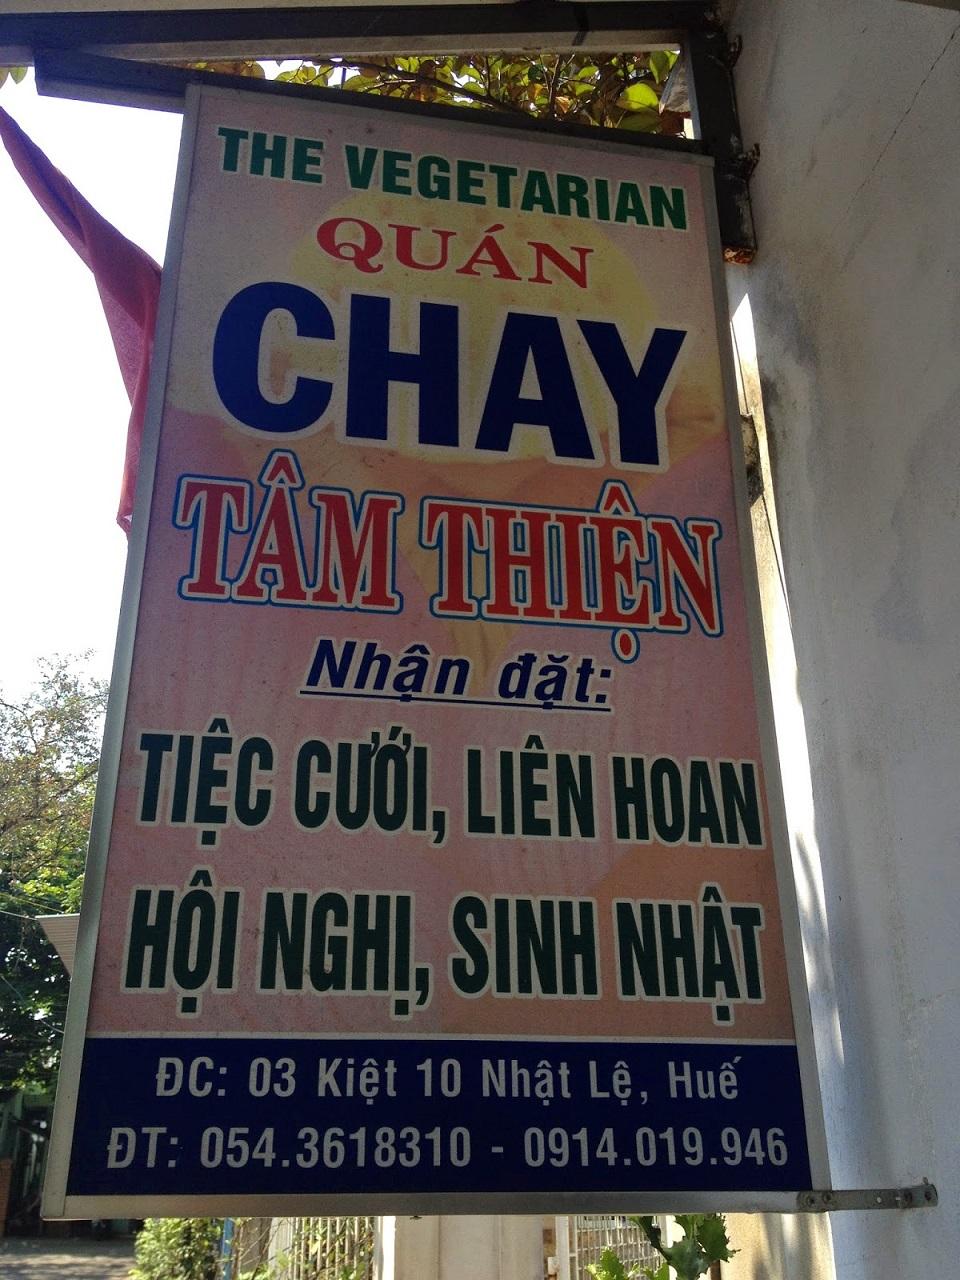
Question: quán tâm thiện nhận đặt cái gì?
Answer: tiệc cưới, liên hoan, hội nghị, sinh nhật